Dora E. Angelaki

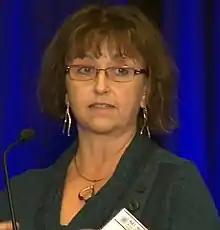
Angelaki speaks at the National Eye Institute 50th Symposium on Vision and the Brain in 2017

Dora Angelaki is a Professor of Neuroscience in the New York University Tandon School of Engineering. She previously held the Wilhelmina Robertson Professorship of Neuroscience at the Baylor College of Medicine. She looks at multi-sensory information flow between subcortical and cortical areas of the brain. Her research interests include spatial navigation and decision-making circuits. She was elected to the National Academy of Sciences in 2014.